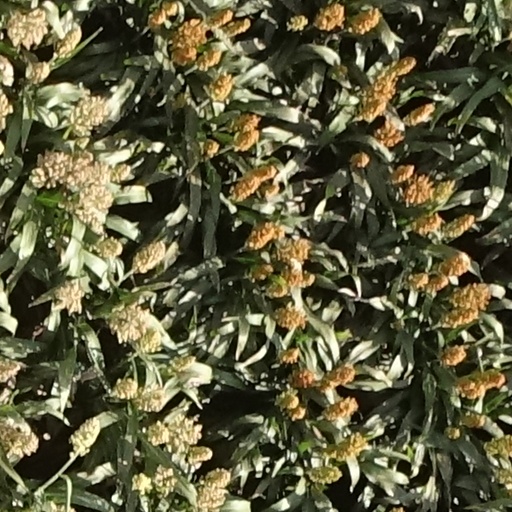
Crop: sorghum